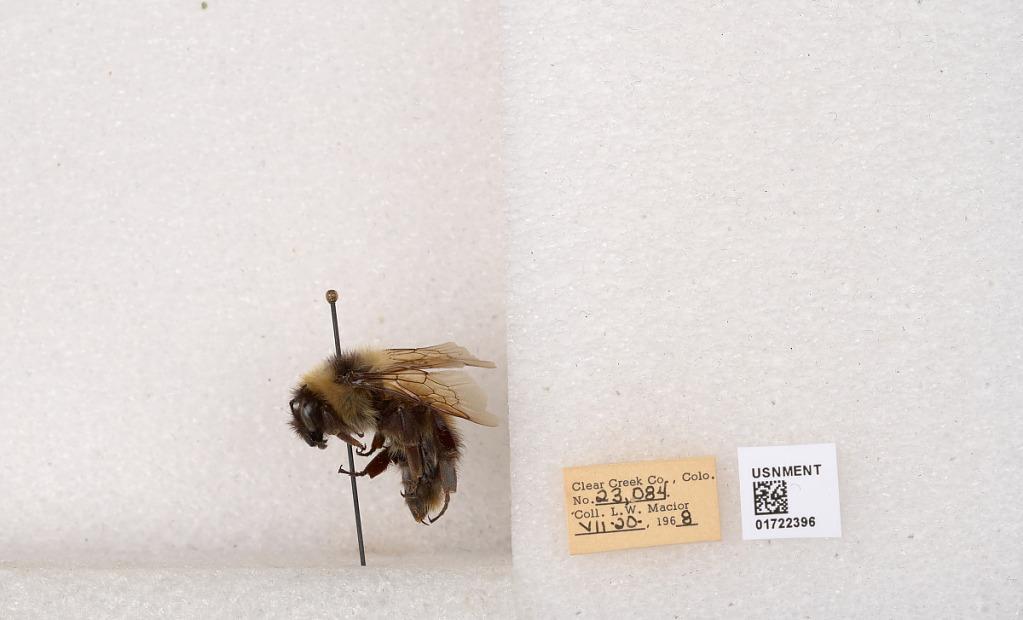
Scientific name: Bombus kirbyellus
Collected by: L. Macior
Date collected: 1968-7-20
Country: United States
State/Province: Colorado
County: Clear Creek
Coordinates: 39.6891, -105.644